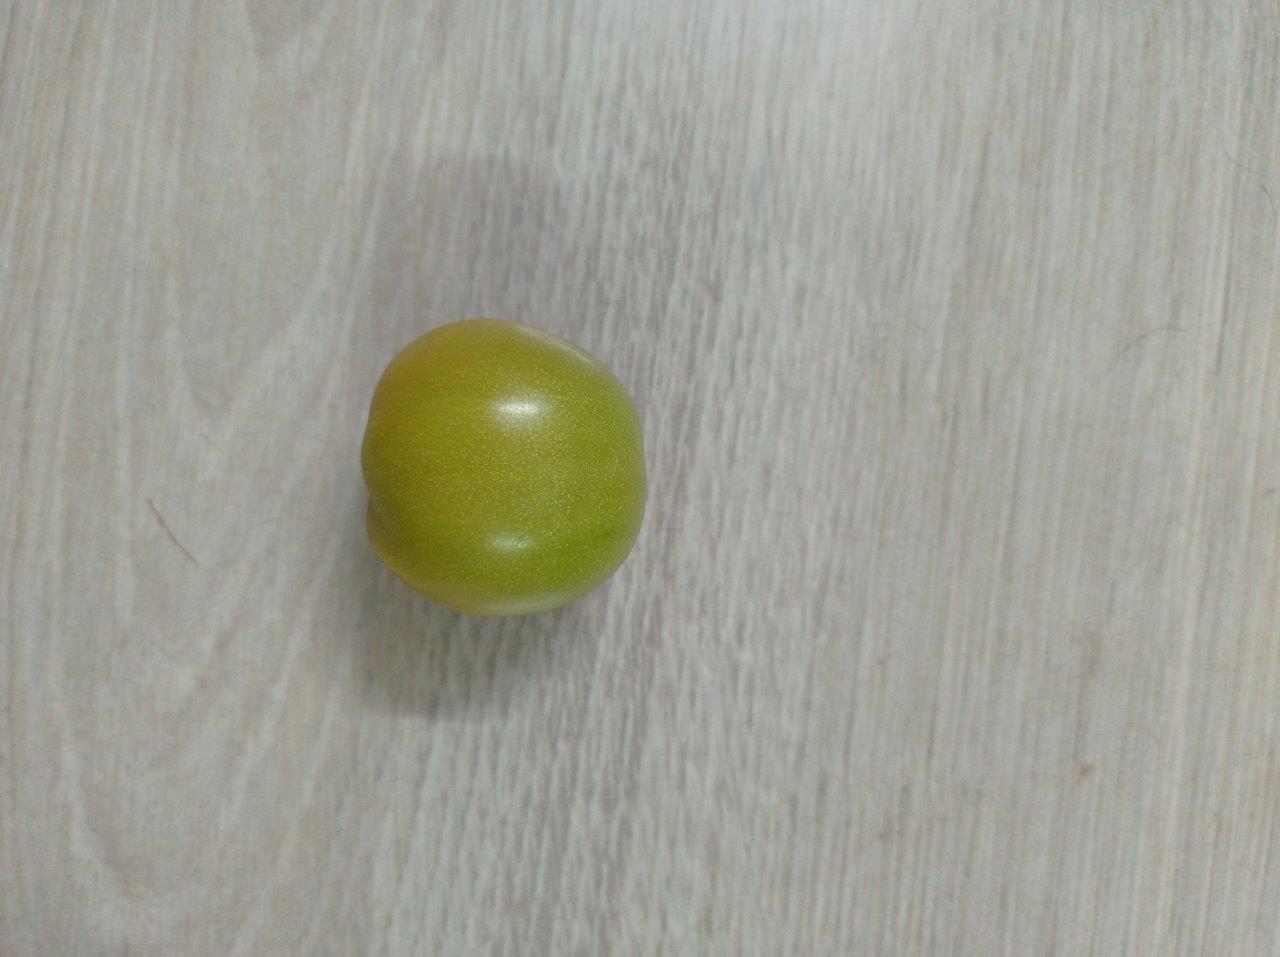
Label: Fresh